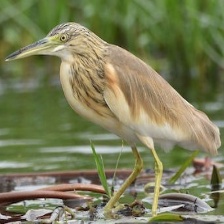
Species: SQUACCO HERON
Scientific name: ARDEOLA RALLOIDES
ImageNet parent category: little_blue_heron